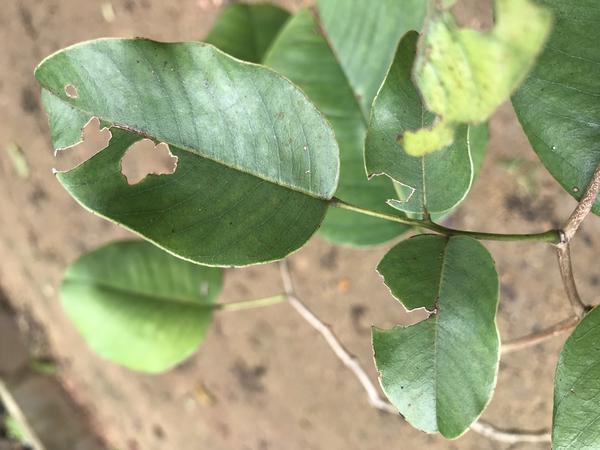
Plant: Raktachandini